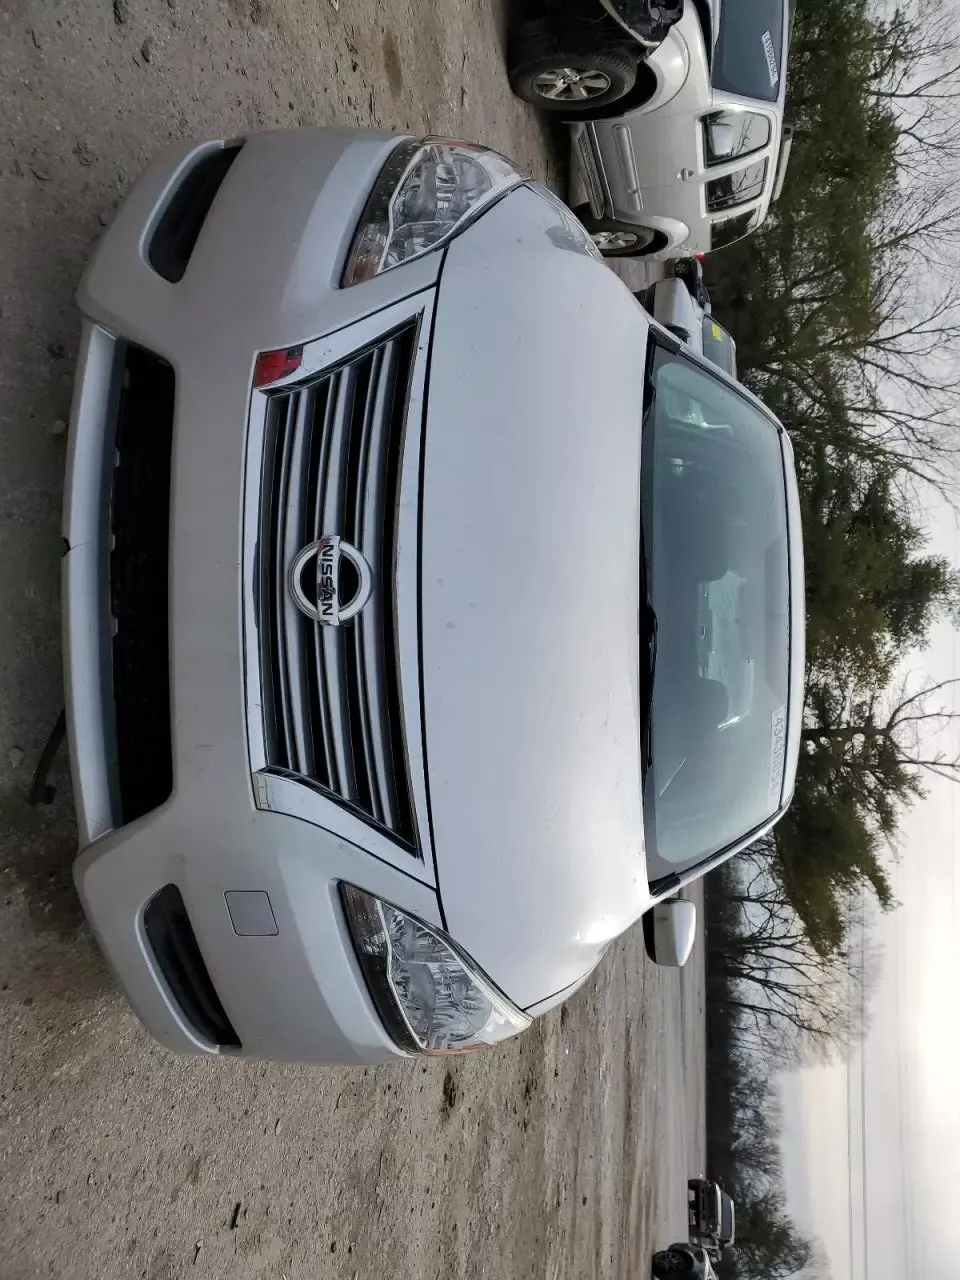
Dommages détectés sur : pare-choc avant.
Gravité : mineur